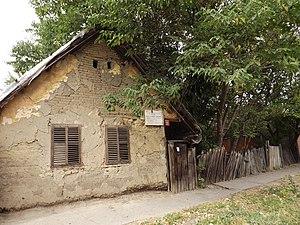
Cet article recense les monuments culturels du district du Banat central en Serbie, dans la province autonome de Voïvodine.
La « maison Sandić à Zrenjanin » est située à Zrenjanin, dans la province de Voïvodine et dans le district du Banat central, en Serbie. Elle est inscrite sur la liste des monuments culturels de grande importance de la République de Serbie.
Les monuments culturels de grande importance sont les monuments de Serbie qui, par leur valeur, bénéficient d'un haut degré de protection.